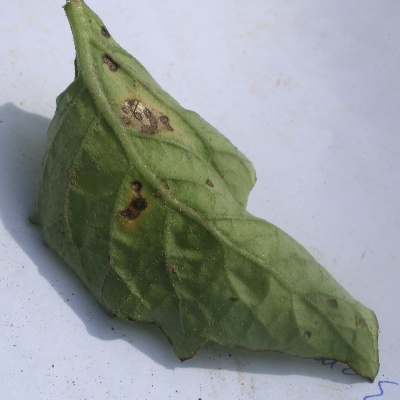
Crop: Tomato
Condition: septoria leaf spot